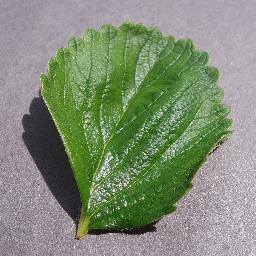
Label: Strawberry___healthy